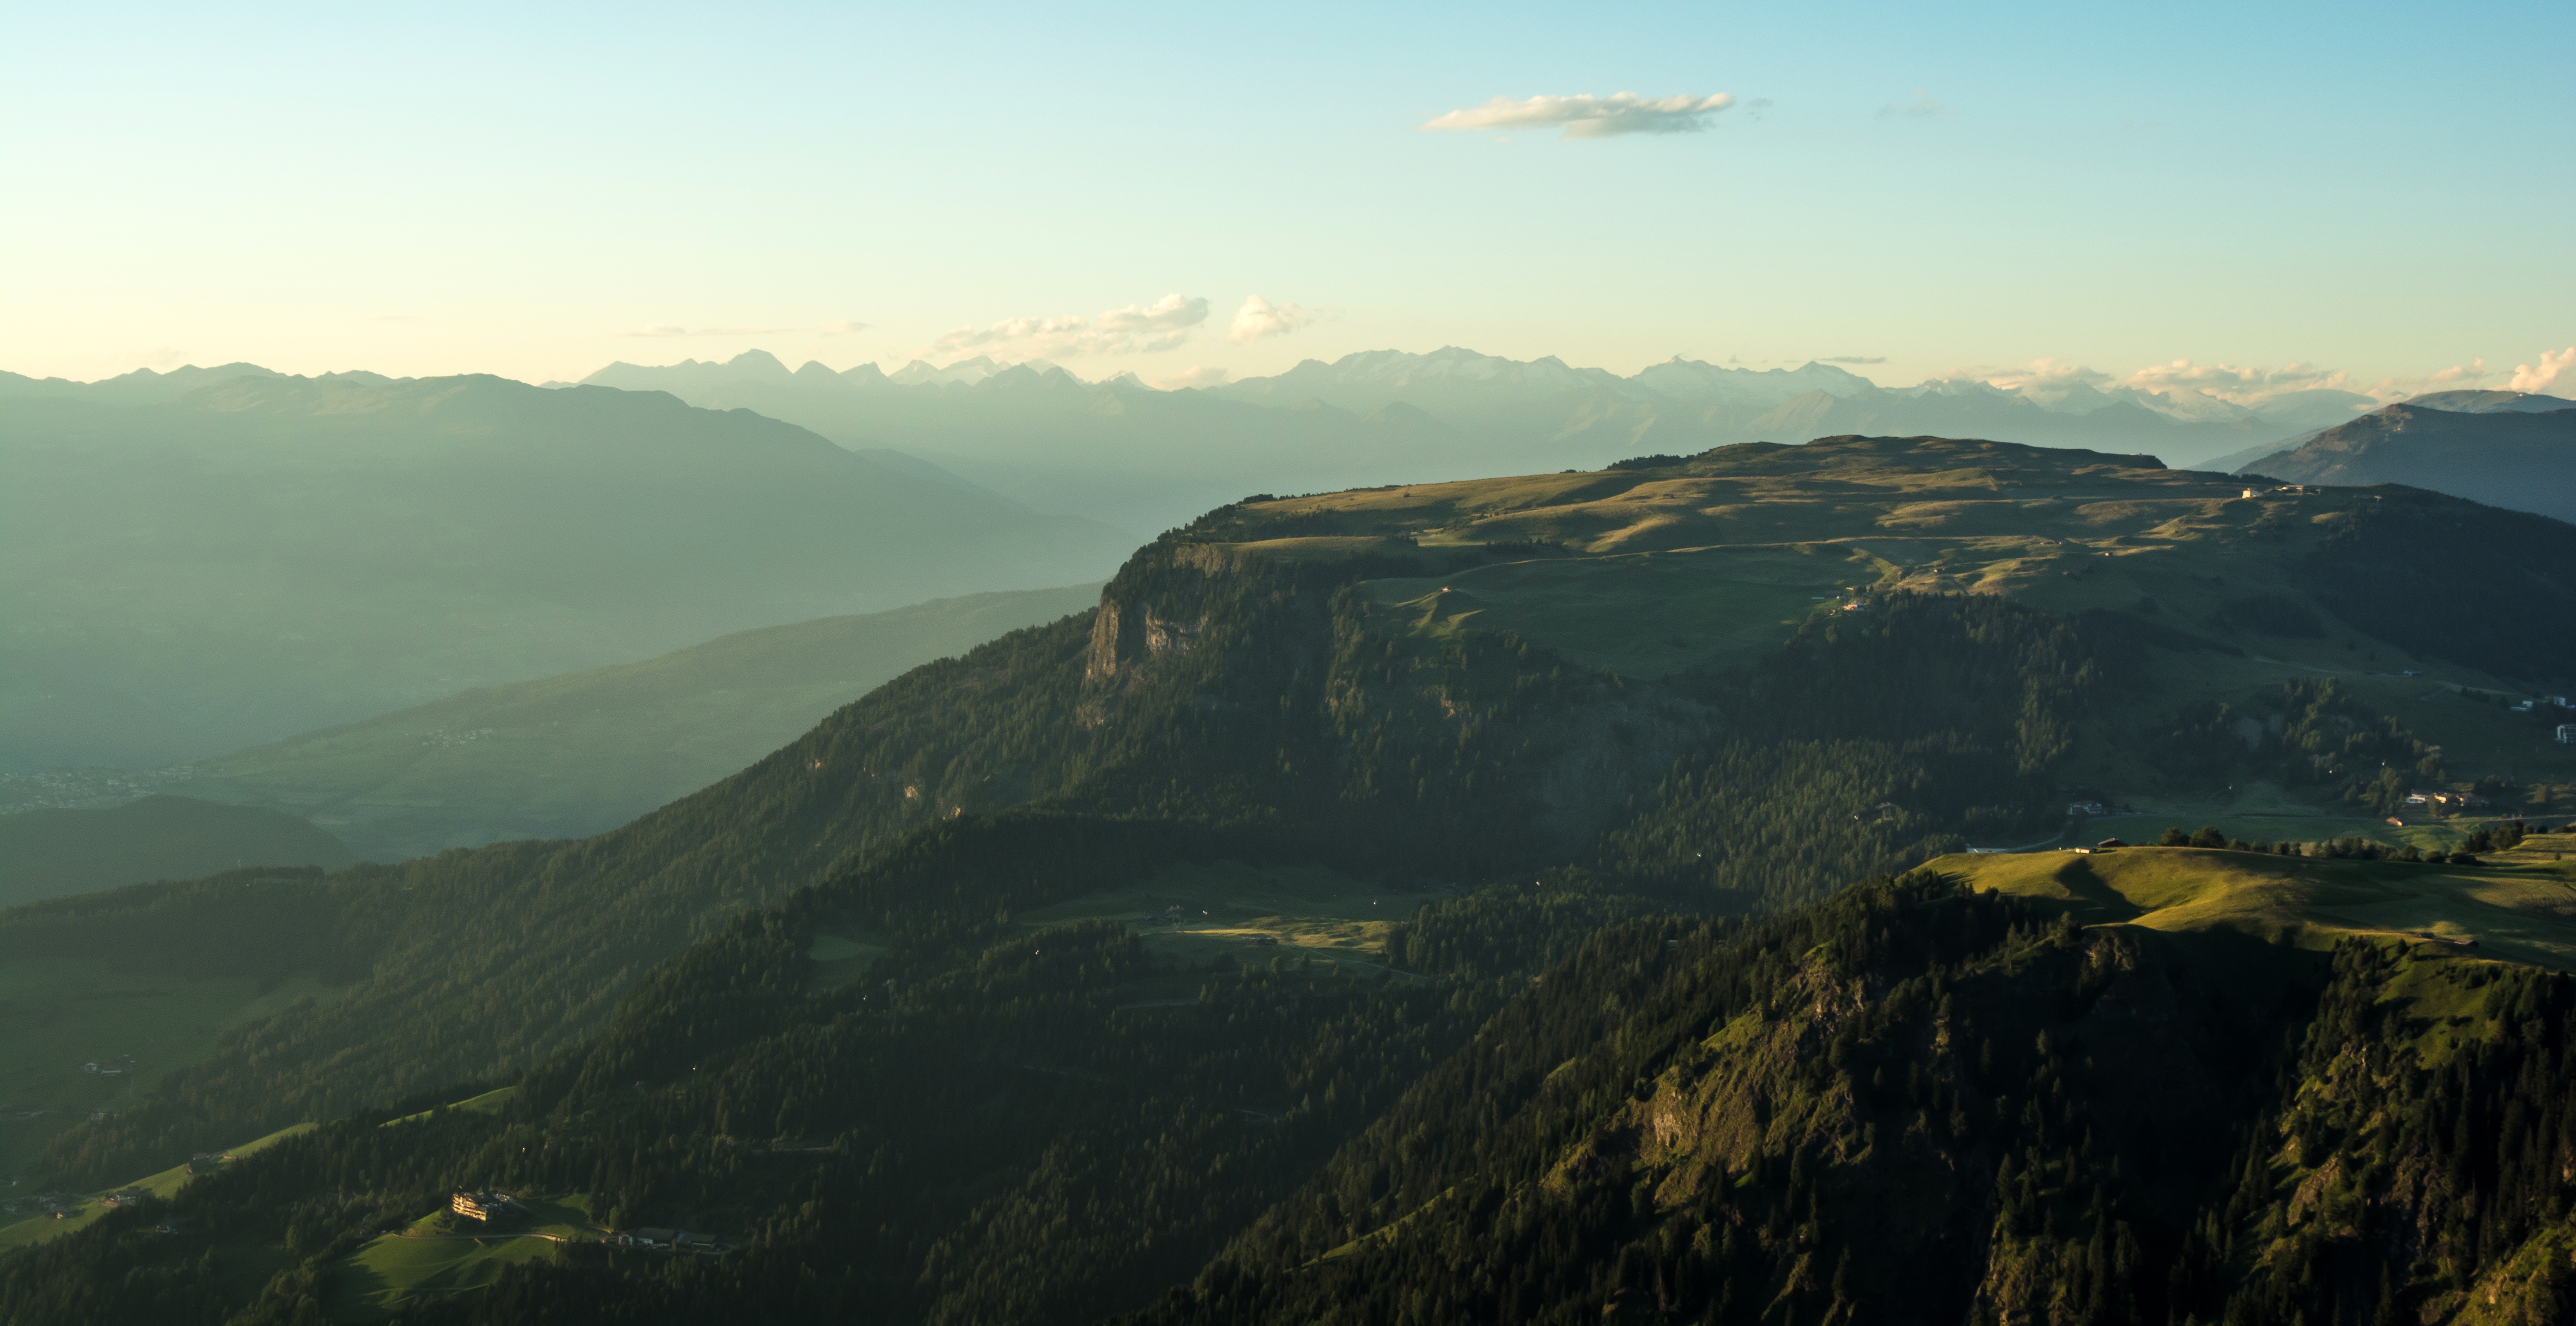
landscape, nature, mountain, cloud, sunrise, sunlight, morning, hill, adventure, dawn, mountain range, terrain, ridge, paragliding, summit, alps, plateau, fell, landform, aerial photography, mountain pass, geographical feature, atmospheric phenomenon, mountainous landforms